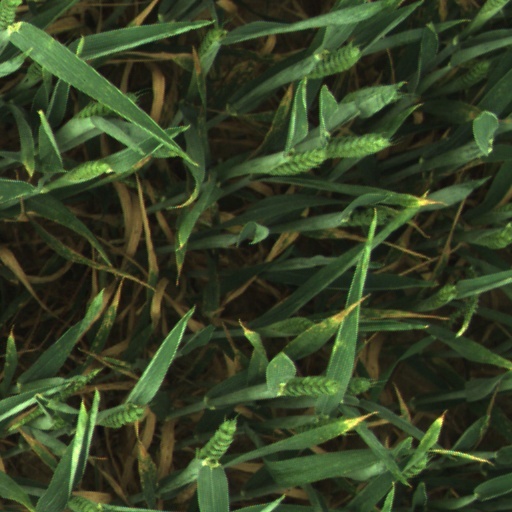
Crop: wheat